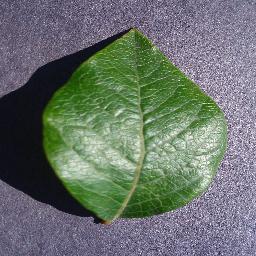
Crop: blueberry
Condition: healthy